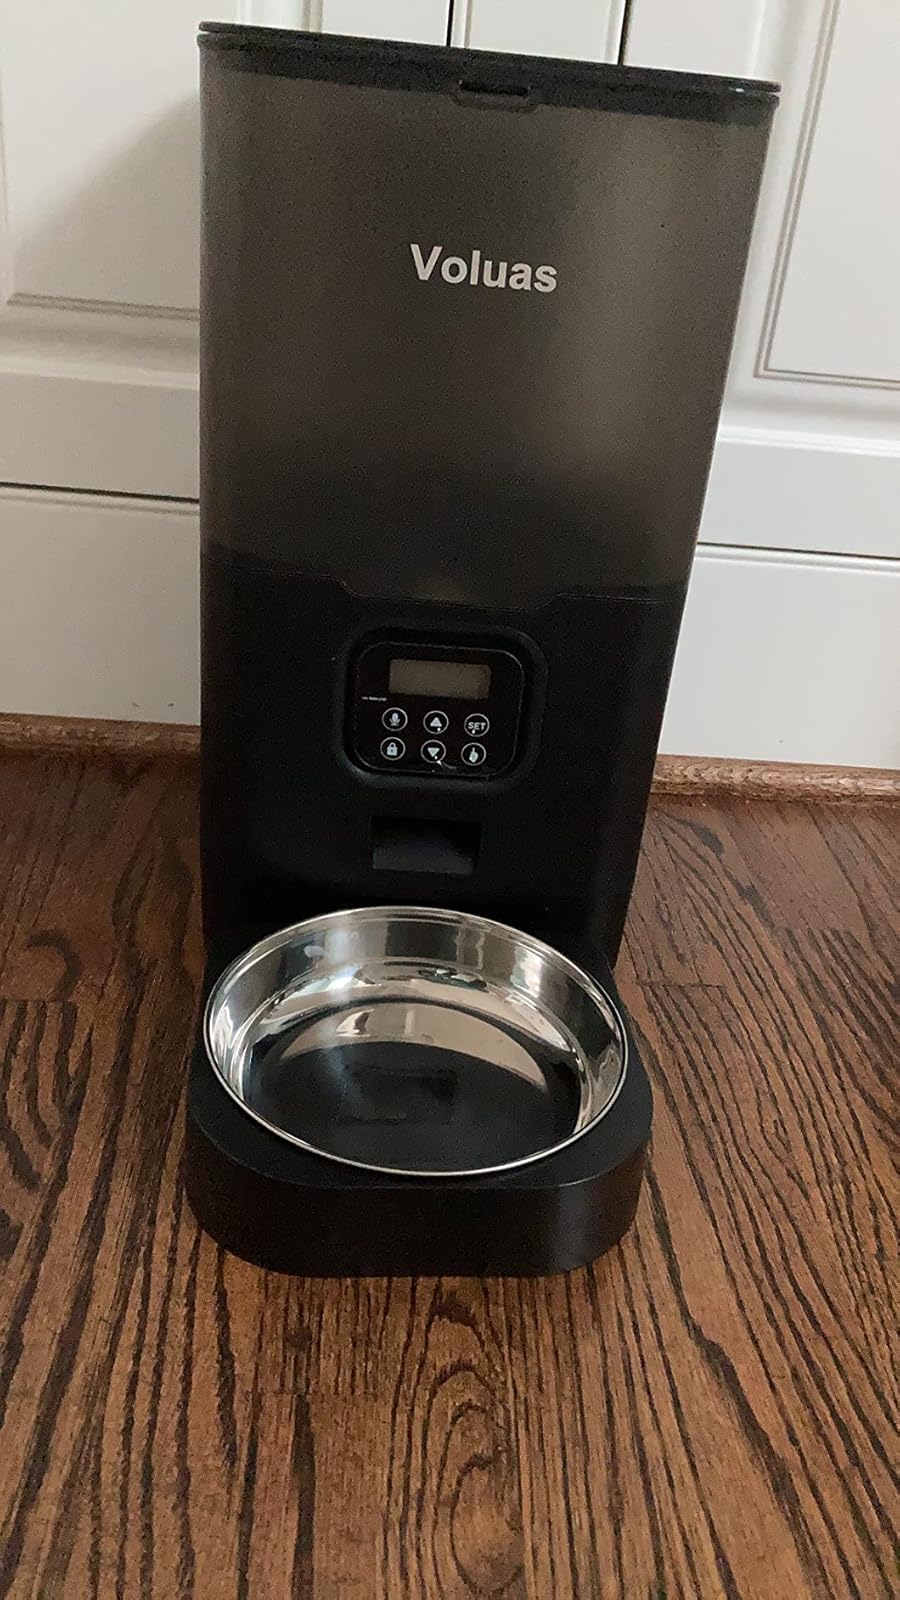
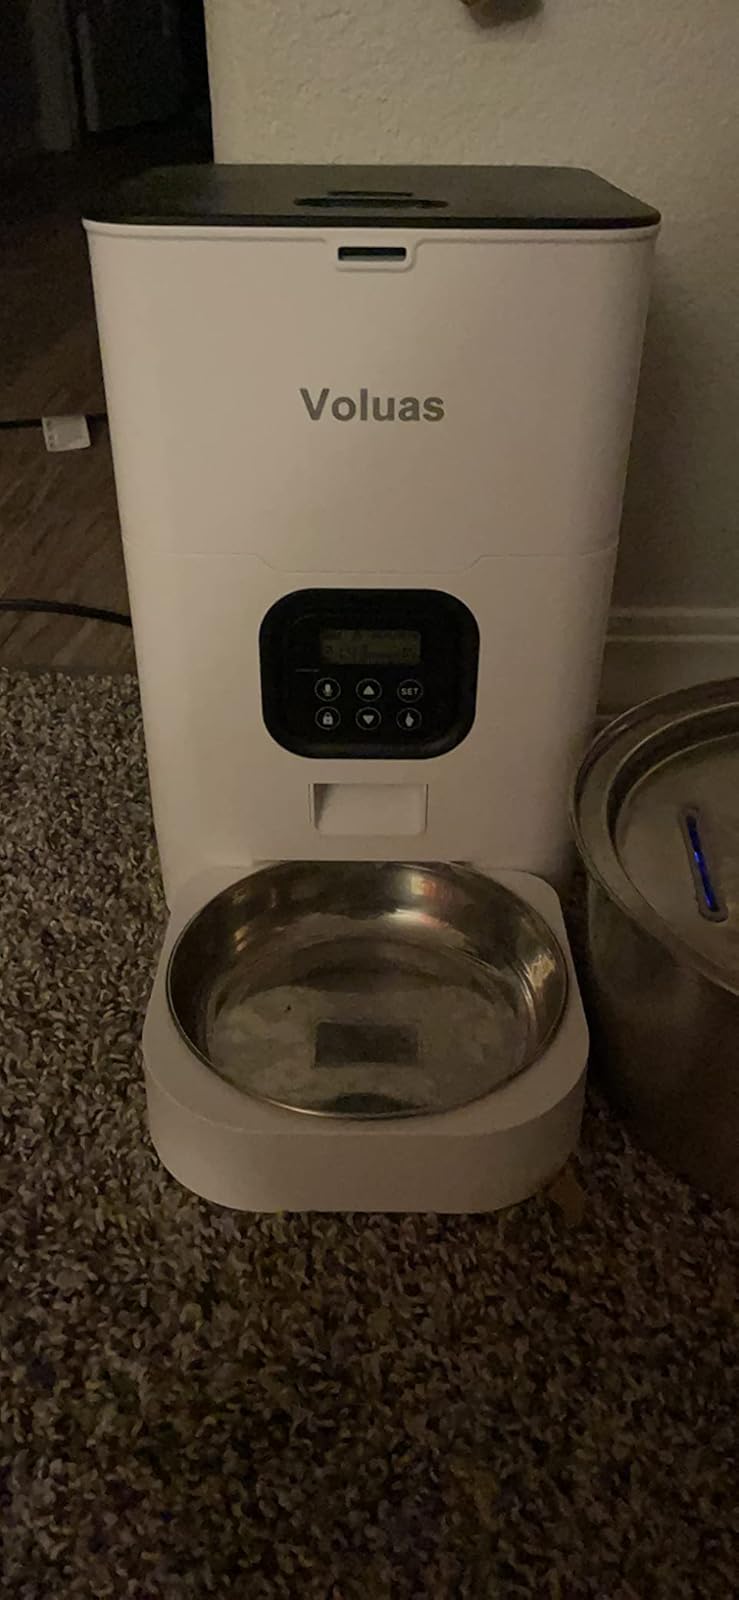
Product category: items_feeder
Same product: no